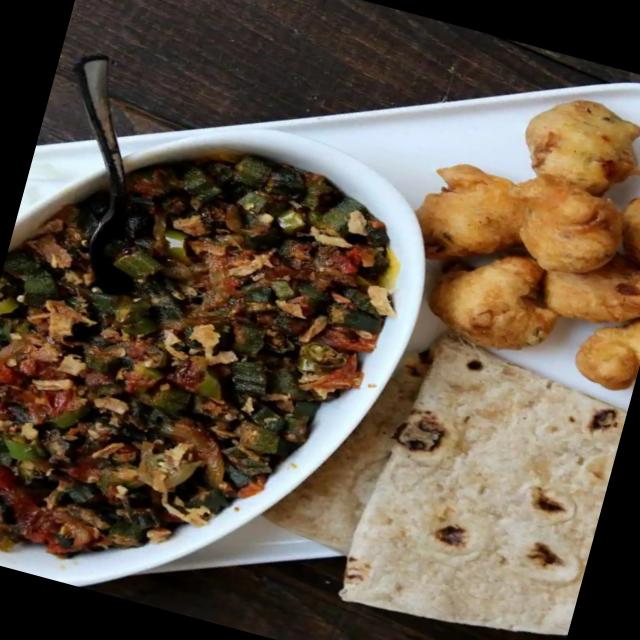
Dish: bhindi_masala